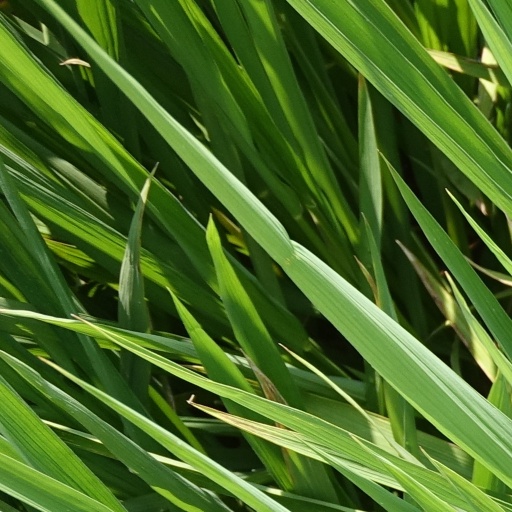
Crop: rice